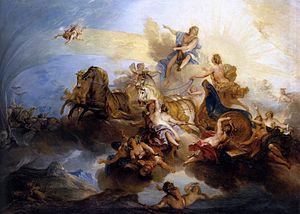
Phaëton est une tragédie en musique composée en 1682 par Jean-Baptiste Lully sur un livret de Philippe Quinault. Sur la demande de Louis XIV, Lully ainsi que ses fidèles collaborateurs Quinault et La Fontaine créeront le premier opéra chanté devant le monarque. De même, Lully ne composera pas sur le denier de l'État, mais sur sa cassette personnelle. Ce qui a grandement contenté Colbert, alors préoccupé par les dépenses massives du Roi pour l'aménagement du Château de Versailles.